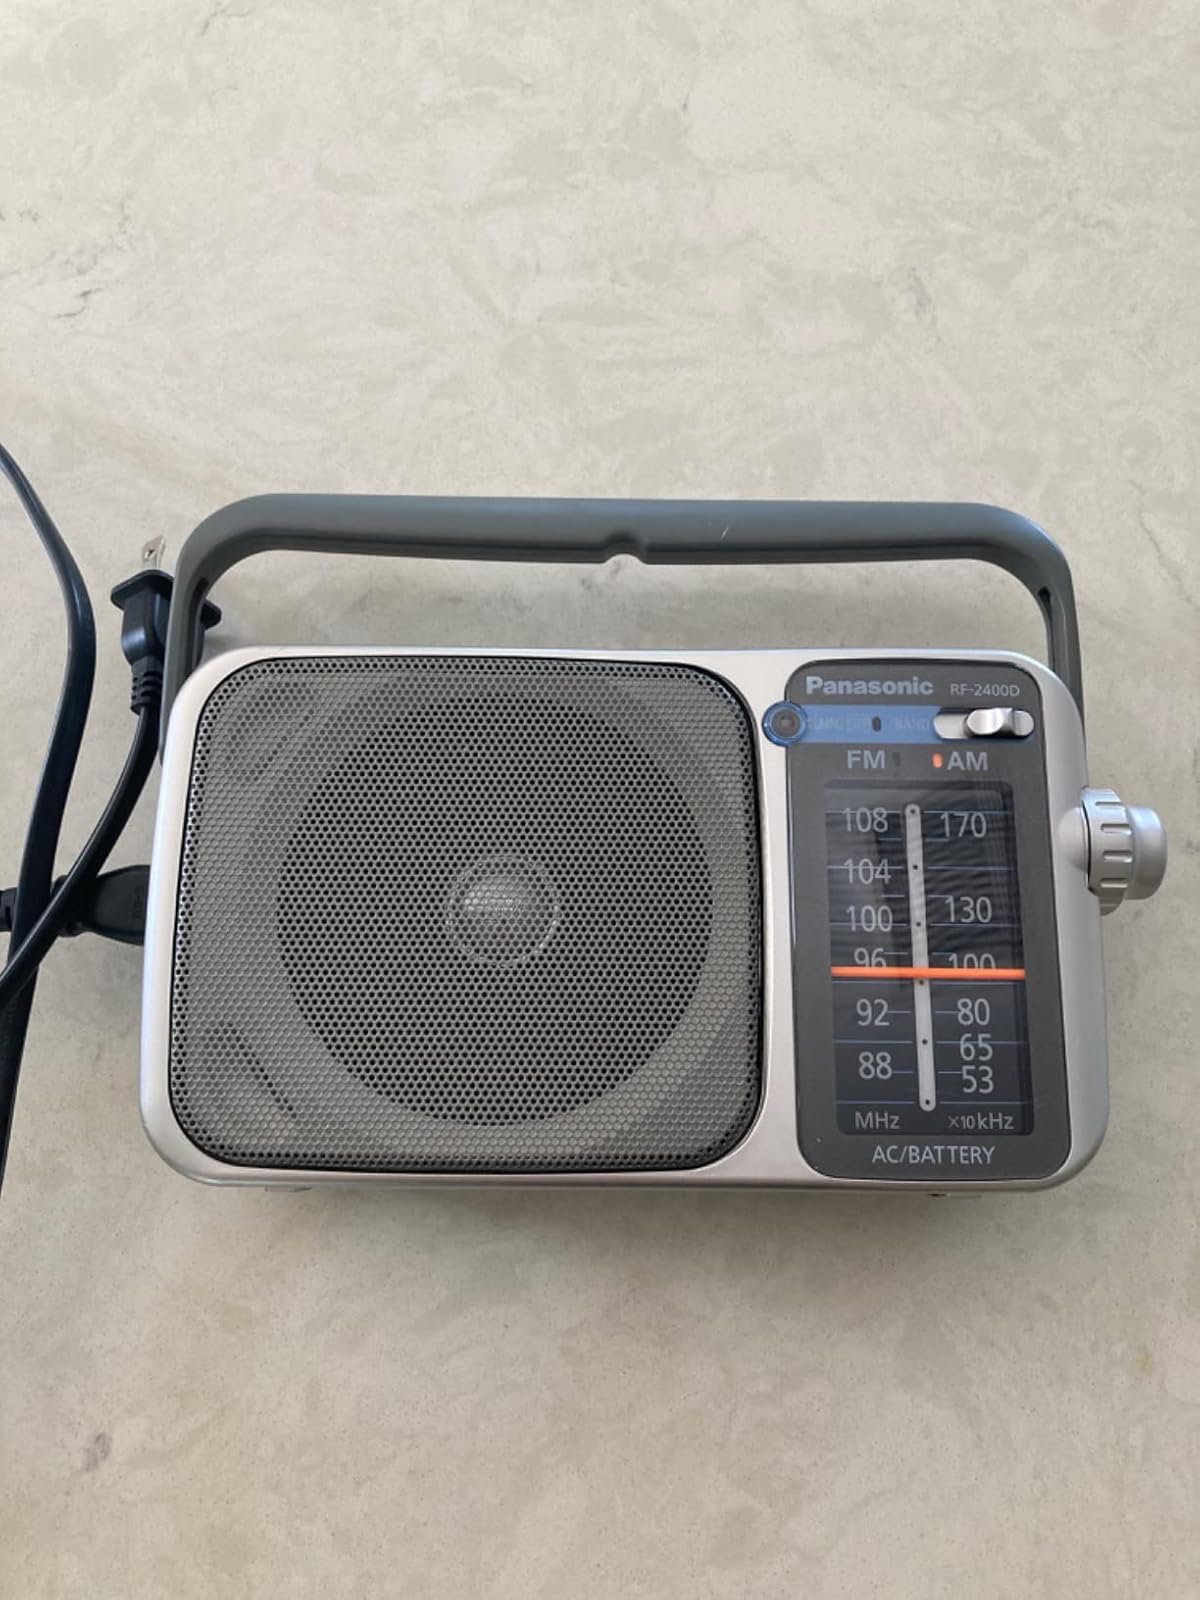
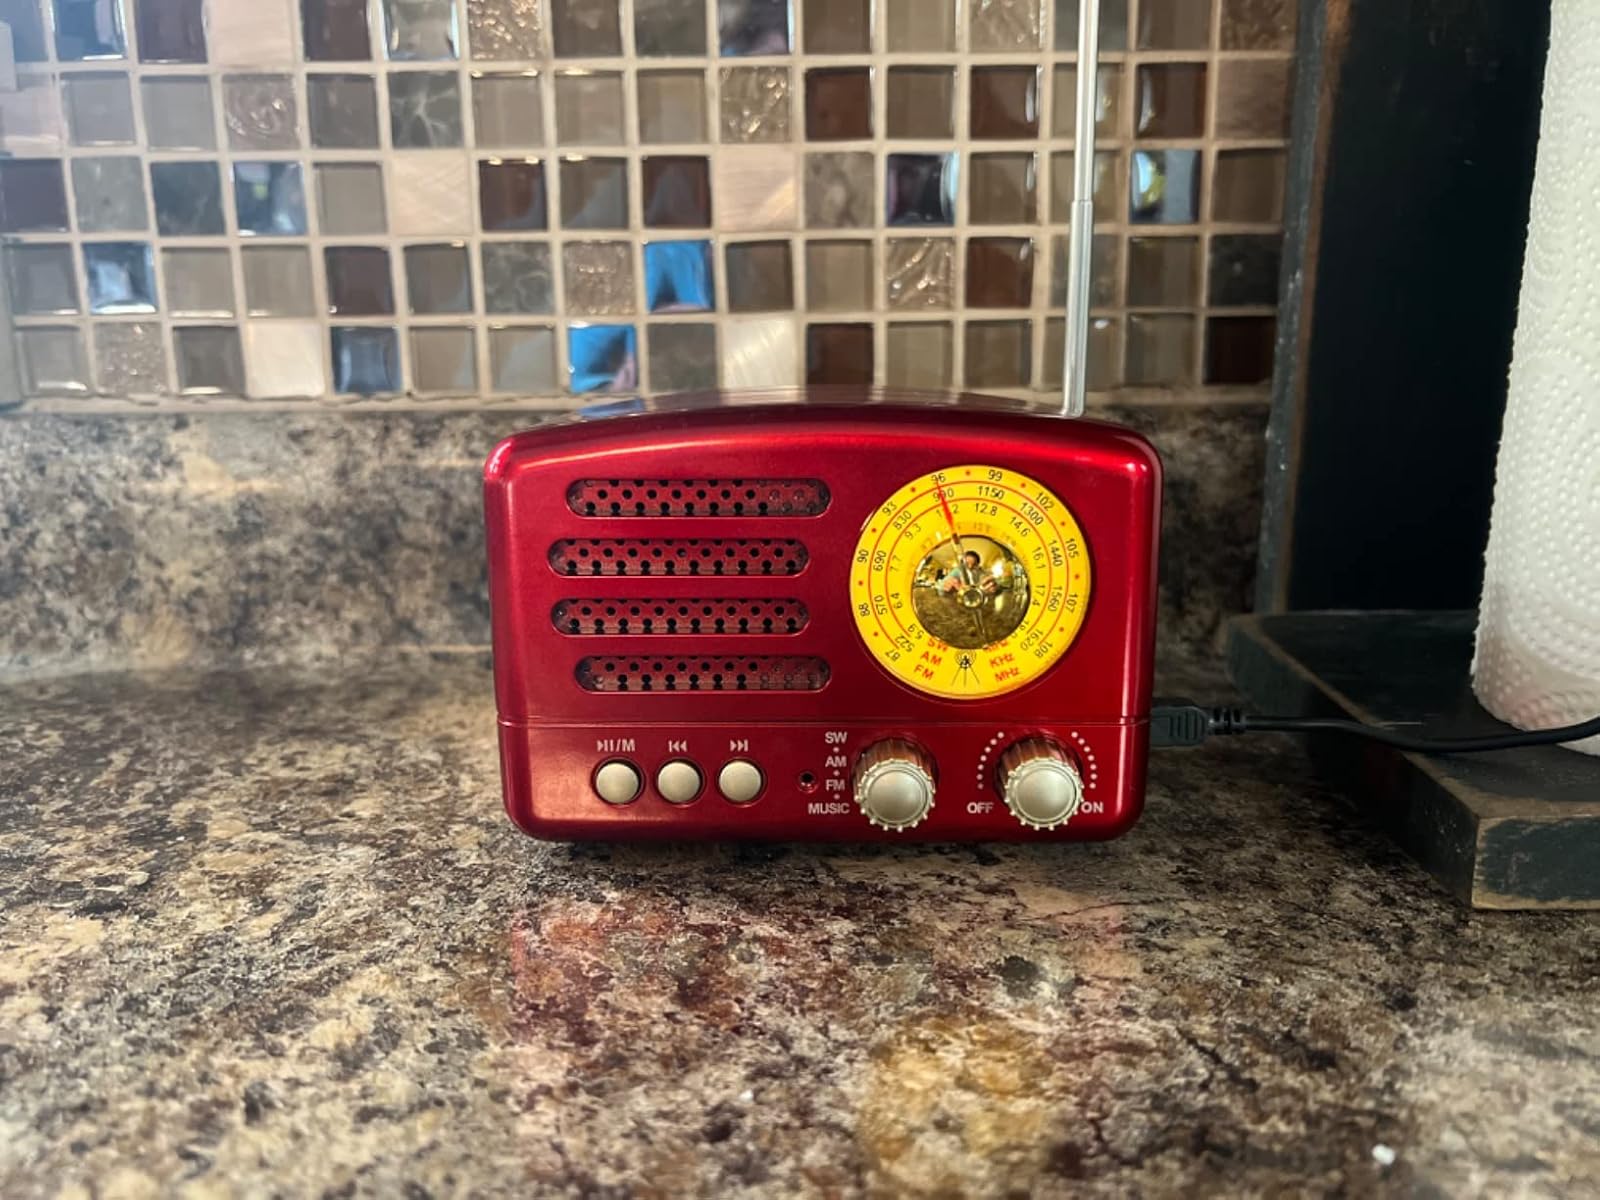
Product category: radio
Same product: no